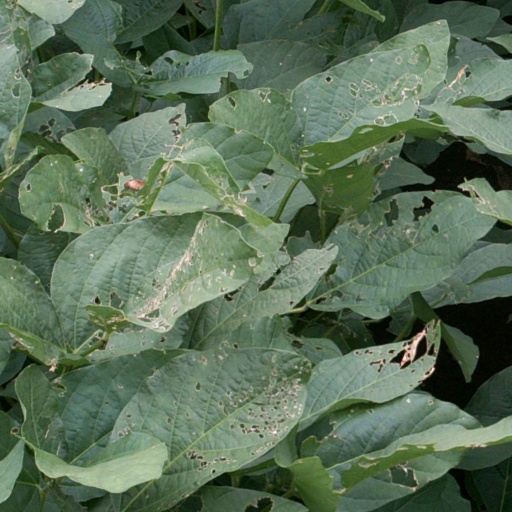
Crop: soybean